Andreas Varady

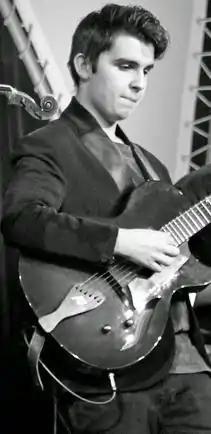
Andreas Varady playing guitar at Jazz festival St ingbert in 2015

Andreas Varady (born 24 July 1997) is a Slovak Hungarian jazz guitarist managed by Quincy Jones. Regarded as a child prodigy, he has been influenced by guitarists Django Reinhardt, Wes Montgomery, and George Benson and has been performing internationally since the age of thirteen.